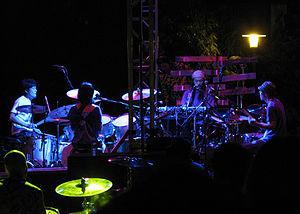
Boredoms en concert à Los Angeles en août 2008
Boredoms, également connu sous le nom de V∞redoms, est un groupe de rock japonais, originaire d'Osaka. Le groupe est officiellement formé en 1986, bien qu'il existe des enregistrements maisons expérimentaux datant de 1982. La grande variété de leur production rend difficile tout classement dans un genre musical, mais on les qualifie généralement de noise rock, ou bien japanoise, bien que certains enregistrements récents les rattachent plutôt au courant minimaliste, à l'ambient et à la percussion tribale.